Hadrosaur diet

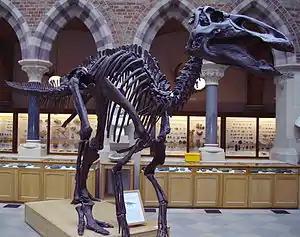
Researchers studied microscopic scratches on the fossilized jawbone of an "Edmontosaurus" (pictured), and concluded that duck-billed dinosaurs likely grazed on vegetation close to the ground and had a way of chewing unlike any modern animal.

A study into exactly how a hadrosaur broke down and ate its food was conducted by Vince Williams, a graduate student at the University of Leicester; Paul Barrett, a paleontologist with London's Natural History Museum; and Mark Purnell, a British paleontologist from the geology department of the University of Leicester. The three men employed a new approach to analyze the feeding mechanisms of dinosaurs, and thus help understand their place in the prehistoric ecosystems. Chewing on solid food always leaves tiny scratches on the teeth's surfaces. The trio believed that by looking at the size and orientation of those markings on hadrosaurid teeth, they would be able to learn about the movements of their jaws. Purnell said although he believed this form of study could help determine how and what the hadrosaur ate, he said no previous studies had ever employed this type of analysis.